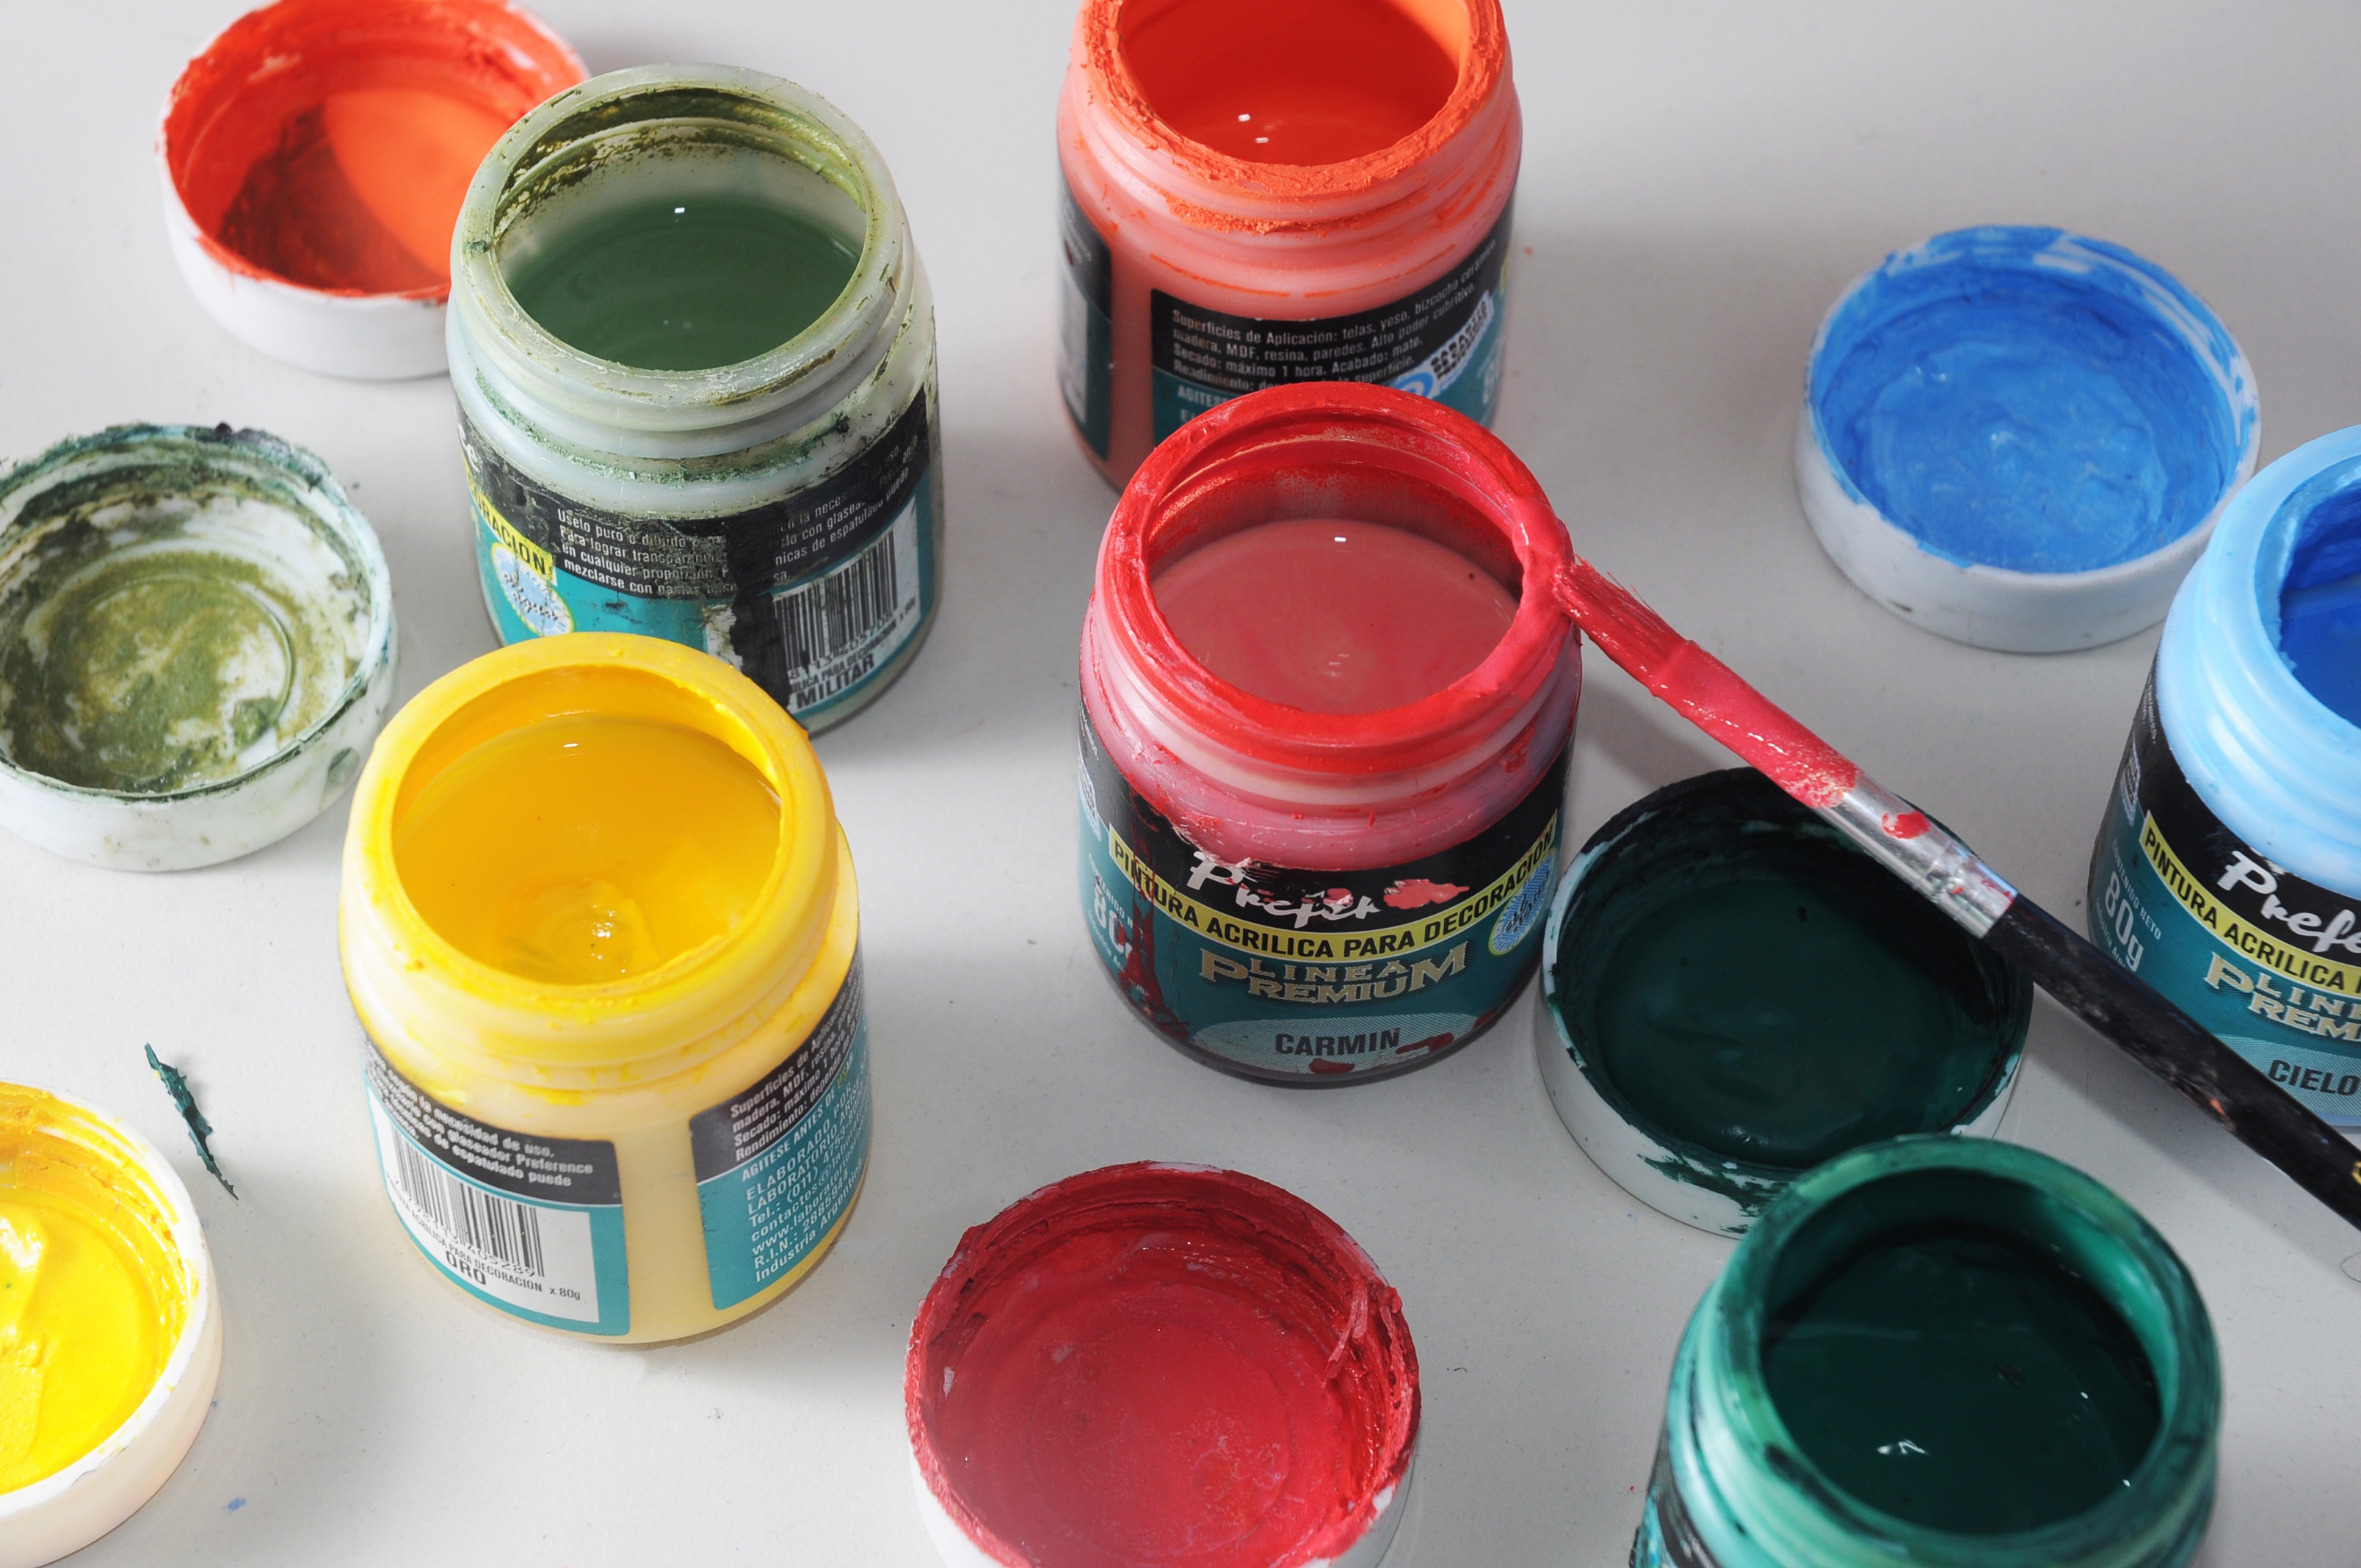
color, paint, colorful, lip, material, painting, product, colors, painter, eye, beauty, painted, tempera, pigments